Art of the United Kingdom

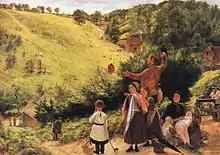
Richard Redgrave, "The Emigrants' Last Sight of Home", 1858

The Pre-Raphaelite Brotherhood (PRB) achieved considerable influence after its foundation in 1848 with paintings that concentrated on religious, literary, and genre subjects executed in a colourful and minutely detailed style, rejecting the loose painterly brushwork of the tradition represented by "Sir Sloshua" Reynolds. PRB artists included John Everett Millais, William Holman Hunt, Dante Gabriel Rossetti, and Ford Madox Brown (never officially a member), and figures such as Edward Burne-Jones and John William Waterhouse were later much influenced by aspects of their ideas, as was the designer William Morris. Morris advocated a return to hand-craftsmanship in the decorative arts over the industrial manufacture that was rapidly being applied to all crafts. His efforts to make beautiful objects affordable (or even free) for everyone led to his wallpaper and tile designs defining the Victorian aesthetic and instigating the Arts and Crafts movement.